National Trust

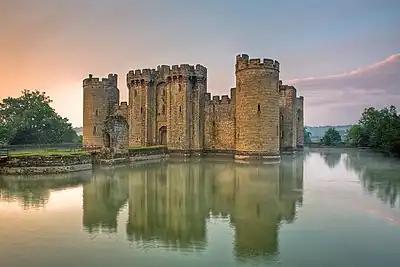
Bodiam Castle was acquired by the Trust in 1926.

In 1920 the Trust lost the last of its three founders, Rawnsley. The Trust's of land in the Lake District were augmented by gifts in his memory, including part of the Great Wood on Derwentwater. In 1923 literary critic John Bailey took over as chairman of the Trust. Under his chairmanship, the Trust saw an increase in funds, membership, and properties. The 1920s saw the acquisition of more archaeological sites, including Cissbury Ring in West Sussex, and early buildings, including two medieval castles (Bodiam Castle in East Sussex and Tattershall Castle, Lincolnshire) bequeathed to the Trust by Lord Curzon. In 1925 the Trust launched a national appeal to buy the Ashridge Estate in Hertfordshire, successfully raising a record £80,000. When Bailey died in 1931 "The Times" paid tribute to him: "The strong position which the National Trust now occupies is largely due to him, and it will perhaps never be known how many generous gifts of rural beauty and historic interest the nation owes, directly or indirectly, to his persuasive enthusiasm."